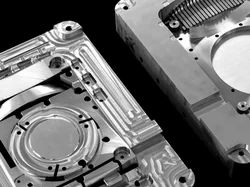
Label: Industrial_Moulds